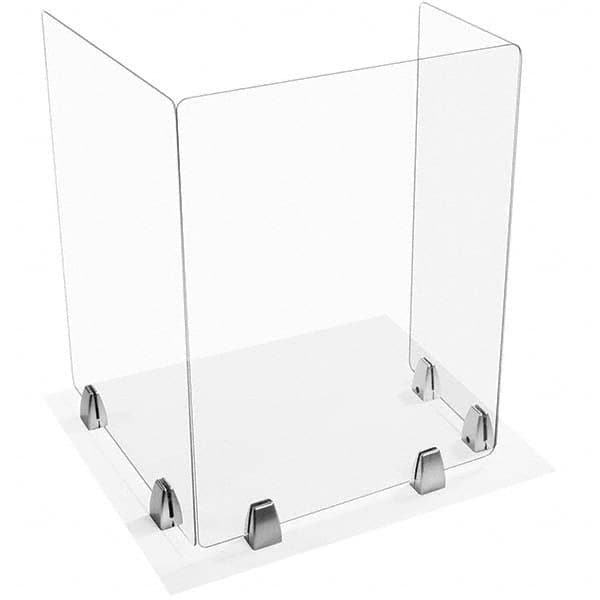
USA Sealing - 24" x 20" Partition & Panel System-Social Distancing Barrier
Item #: 94696440 Brand: USA Sealing Model #: BULK-PD-CRD-15 Product Specifications Type Protection Screen Width (Inch) 20 Height (Inch) 24 Color Clear Size 20" Left Width x 26" Front Width x 24" High Additional Information Mountable w/USA Sealing Brackets
Brand: USA Sealing
Category: Office Supplies > Filing & Organization > Desk Organizers